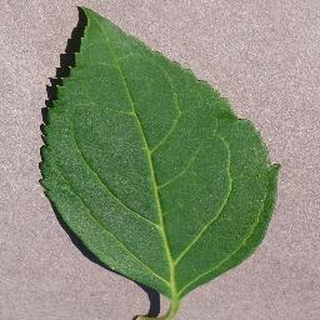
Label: healthy_cherry